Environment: real
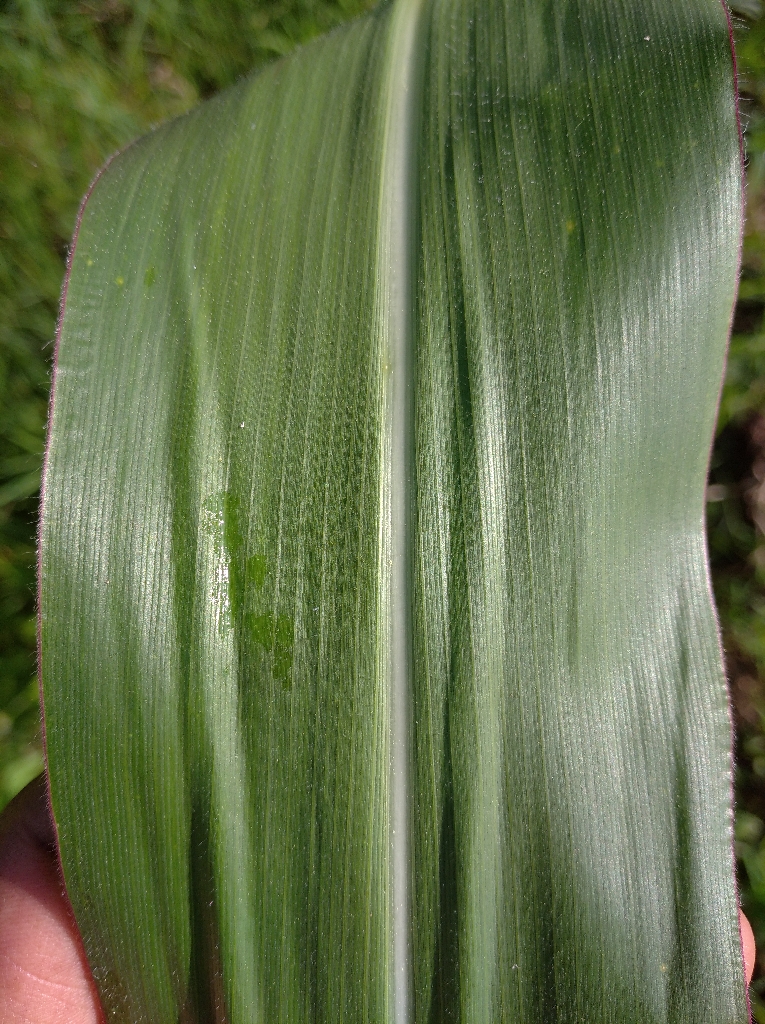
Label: healthy